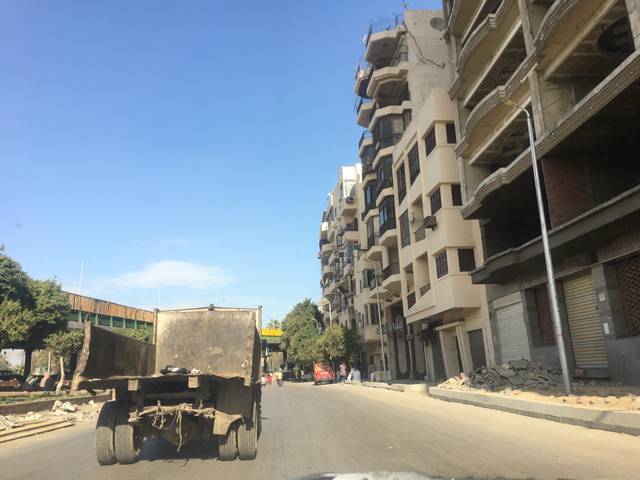
Region: Egypt
Coordinates: 30.0, 31.228